Waltz (music)

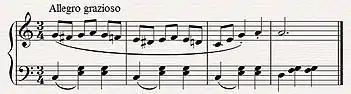
A section from Johann Strauss' Waltz from "Die Fledermaus"

A waltz, probably deriving from German "Ländler", is dance music in triple meter, often written in time. A waltz typically sounds one chord per measure, and the accompaniment style particularly associated with the waltz is (as seen in the example to the right) to play the root of the chord on the first beat, the upper notes on the second and third beats.